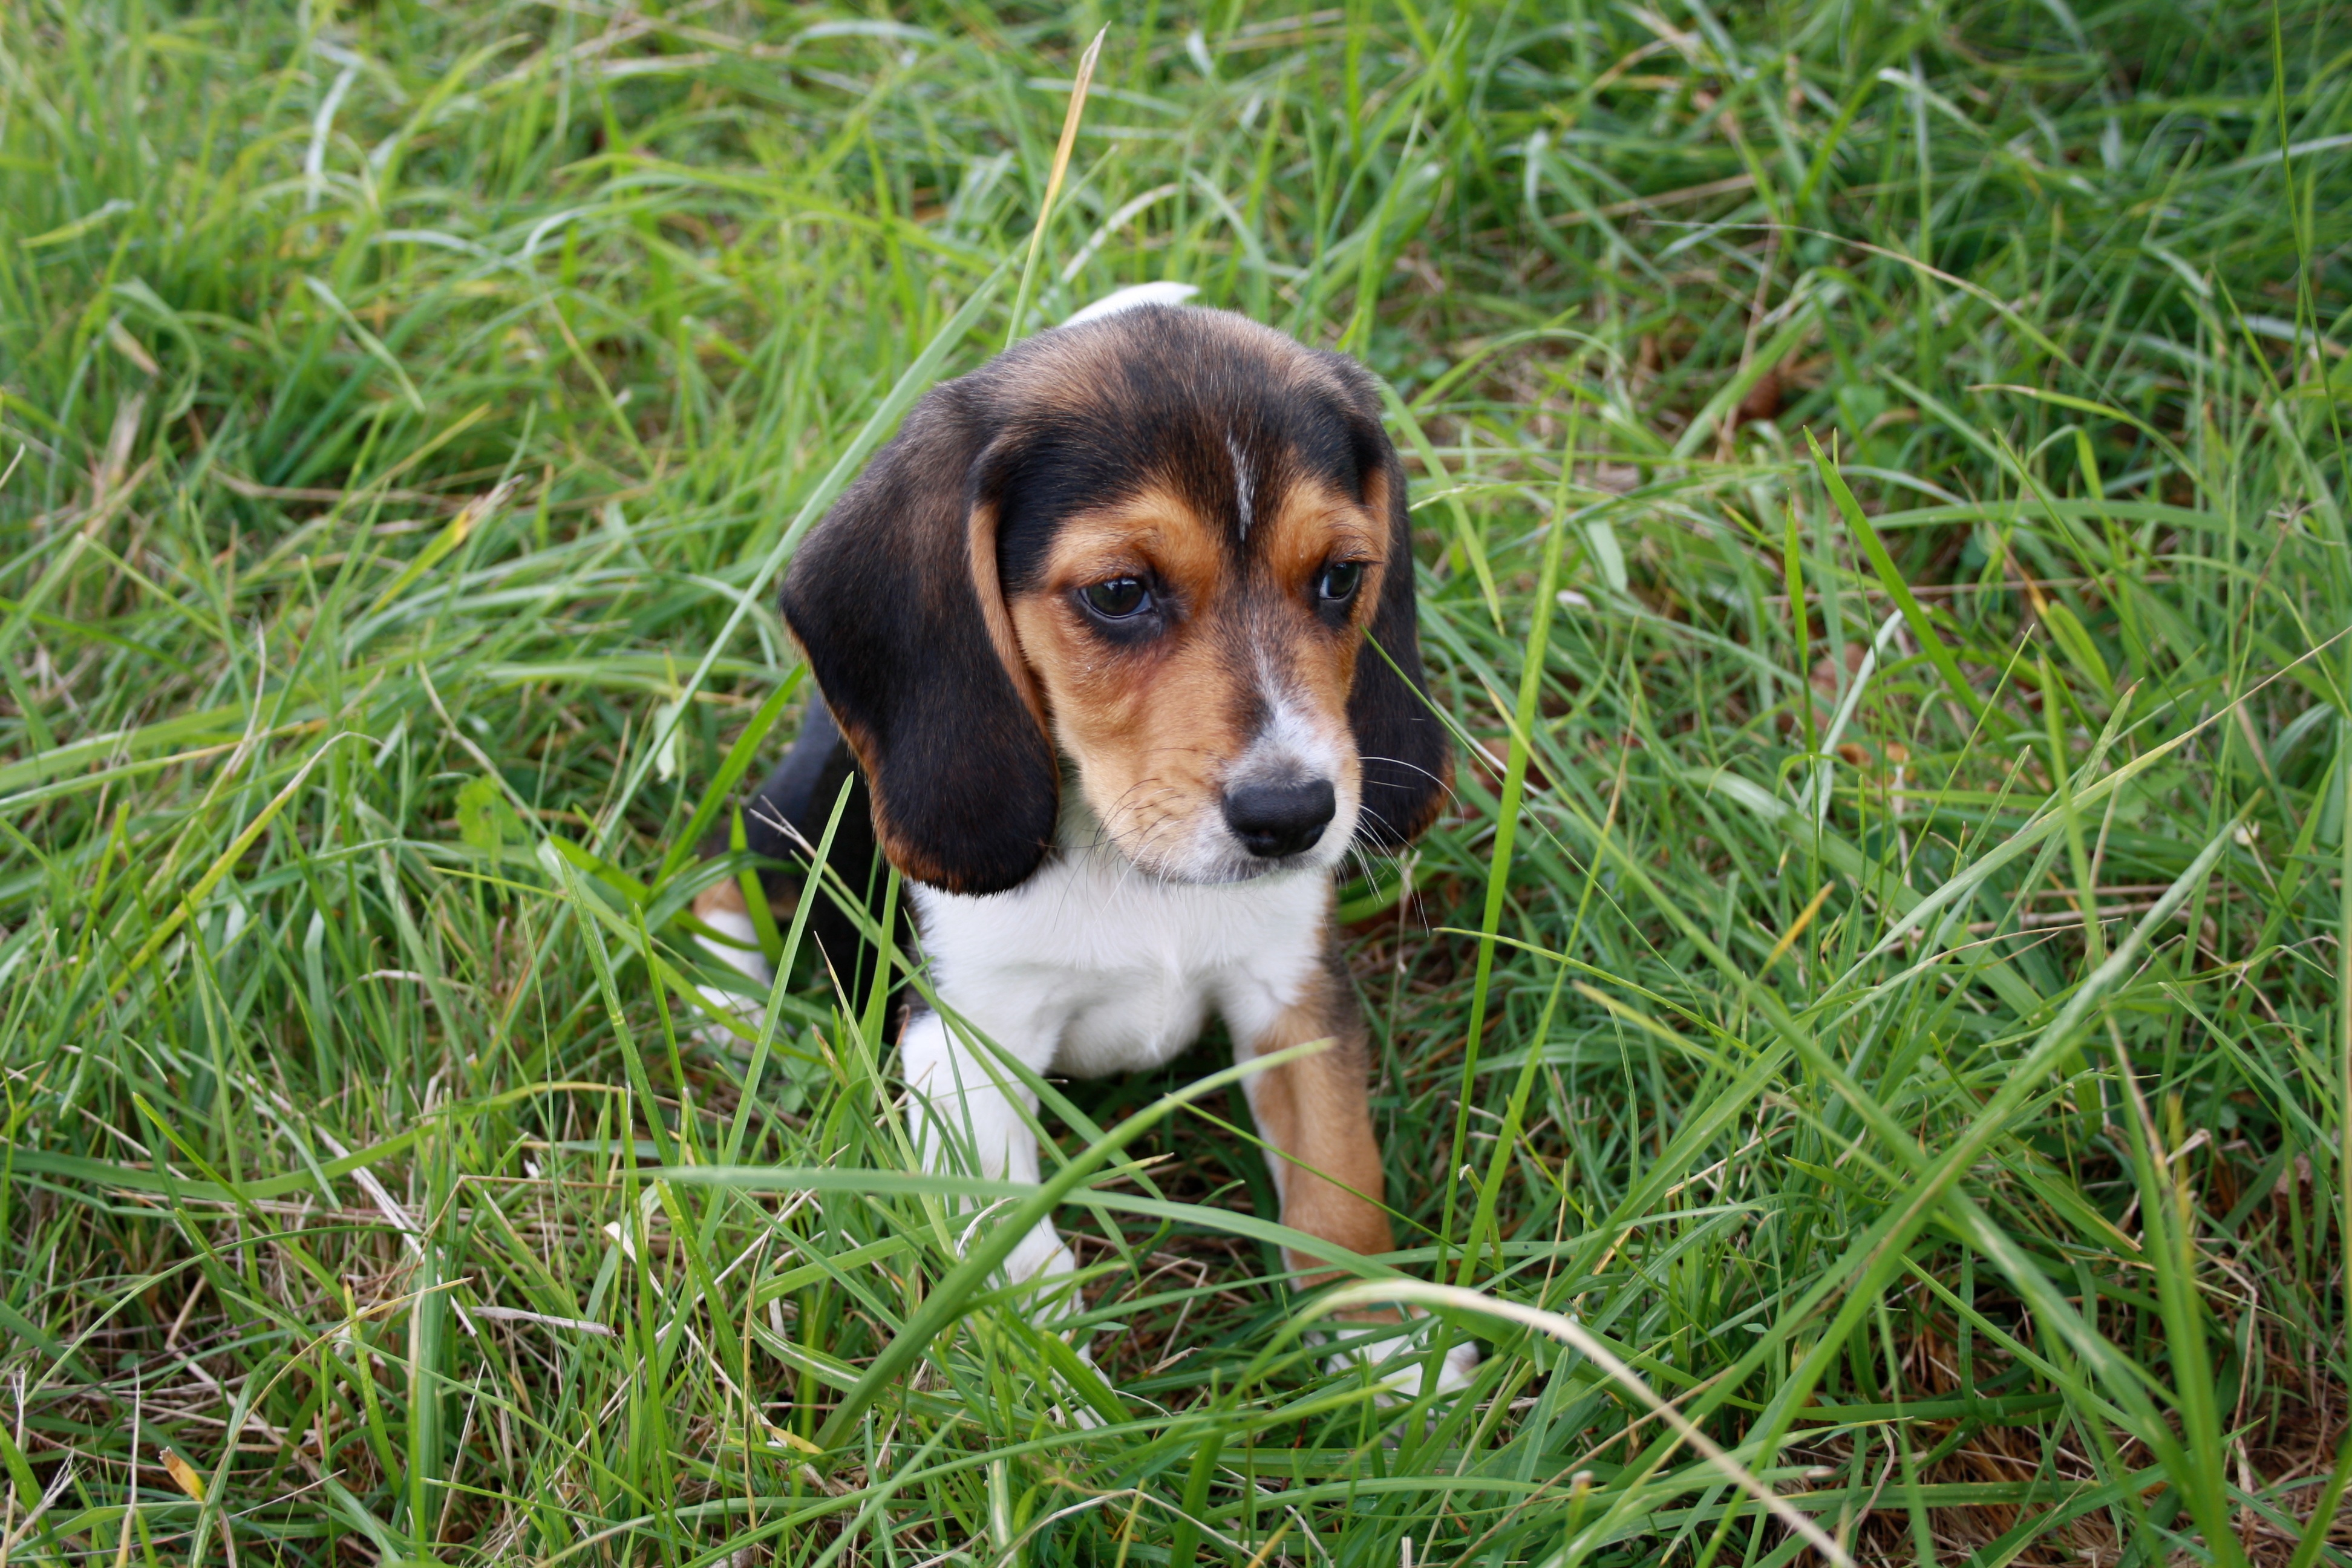
puppy, dog, mammal, hound, vertebrate, beagle, harrier, dog breed, scent hound, dog like mammal, carnivoran, beagle harrier, american foxhound, basset art sien normand, english foxhound, treeing walker coonhound, estonian hound, finnish hound, serbian tricolour hound, pocket beagle, hamiltonst vare, drever